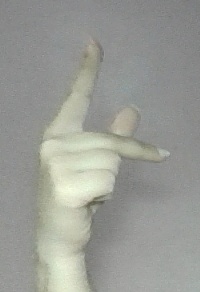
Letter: dha